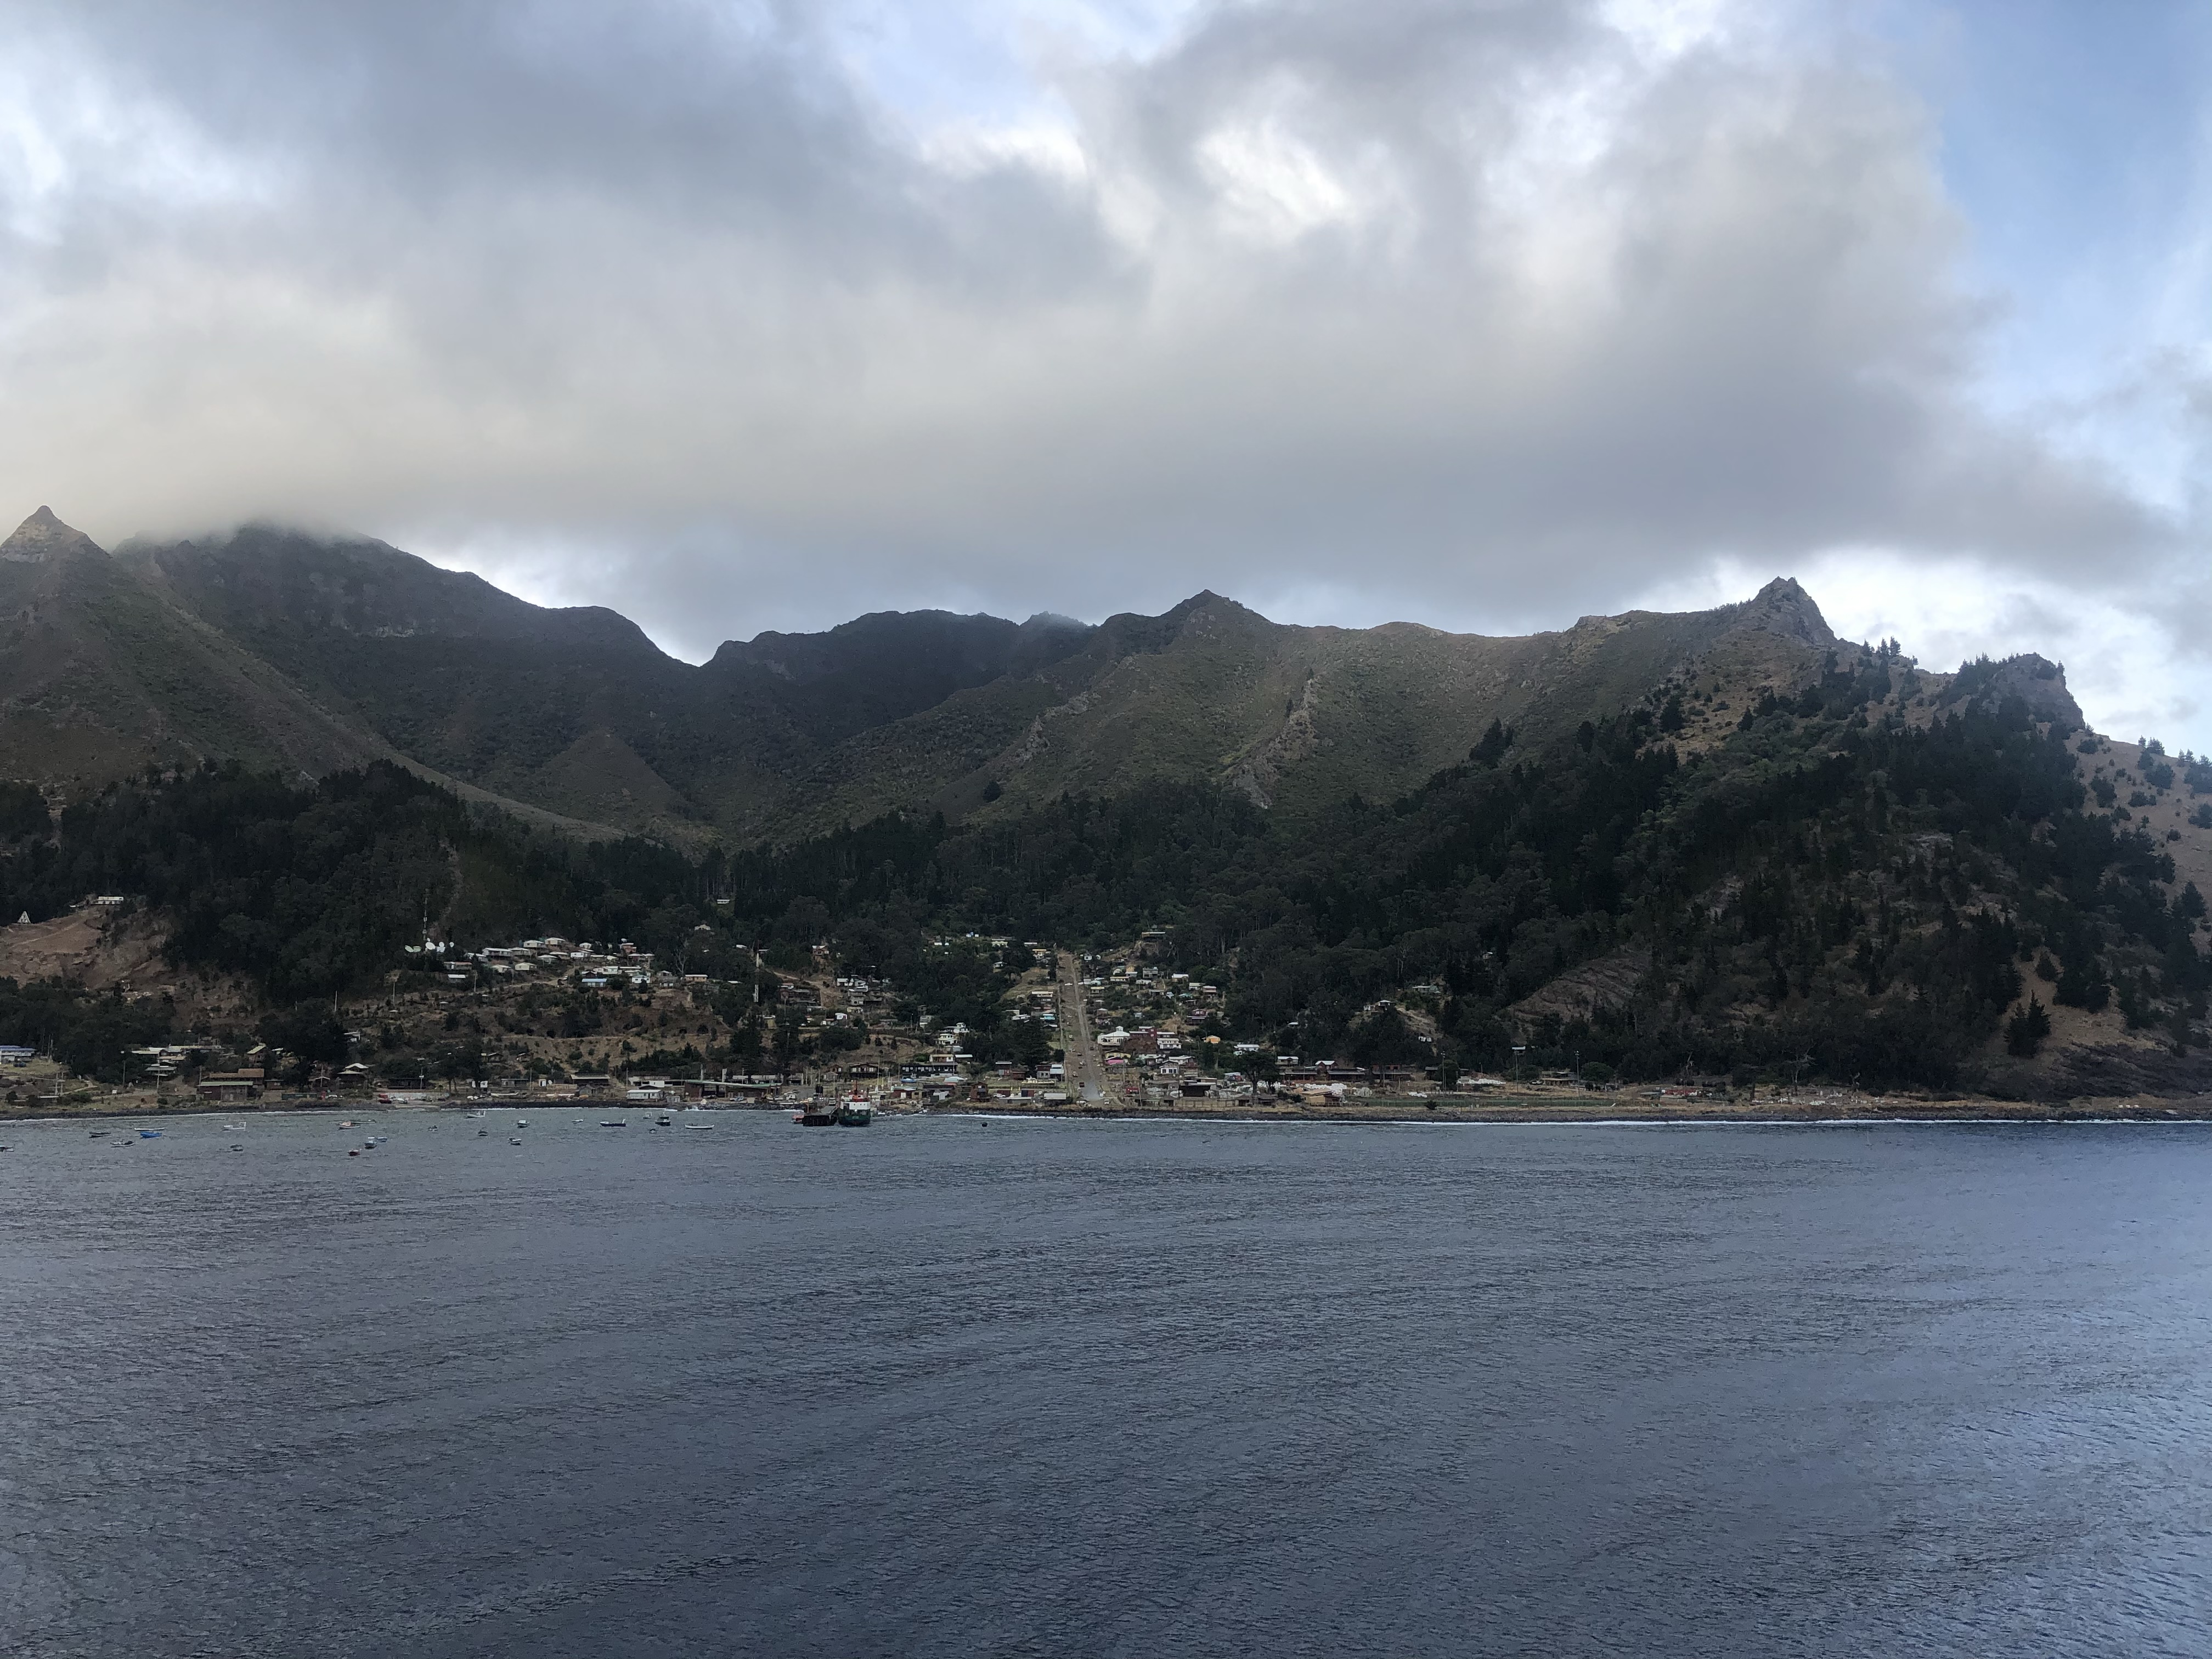
user: text: Màu nước biển trong hình là gì?
assistant: text: Xanh đậm

user: text: Có bao nhiêu chiếc thuyền nhỏ có thể nhìn thấy rõ ràng trên mặt nước?
assistant: text: Khoảng chín chiếc

user: text: Thị trấn trong bức ảnh này có tên là gì?
assistant: text: Thị trấn/khu dân cư trong bức ảnh được biết đến là Đảo Robinson (Robinson Island), thuộc vùng biển Nha Trang – Khánh Hòa.